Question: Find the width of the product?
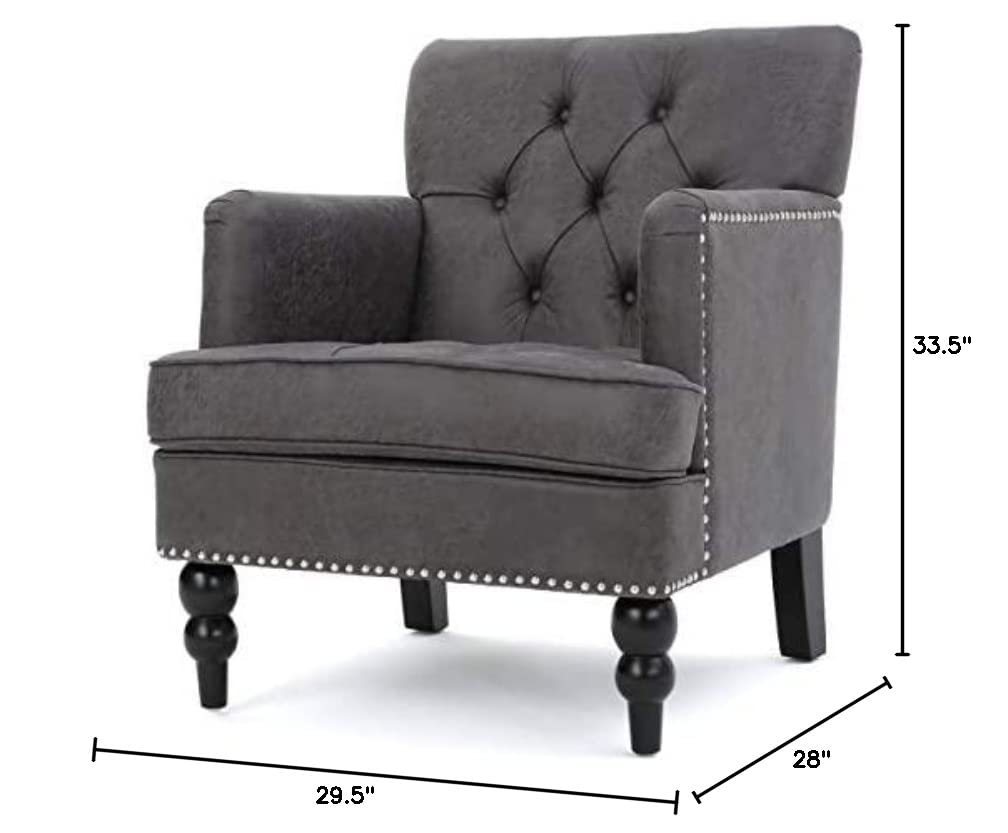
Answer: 29.5 inch